Peace congress

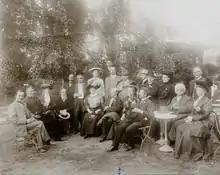
Universal Peace Congress in Stockholm, 1910

A series of international peace congresses called Universal Peace Congress (French: Congrès universel de la paix) took place between 1889 and 1939.